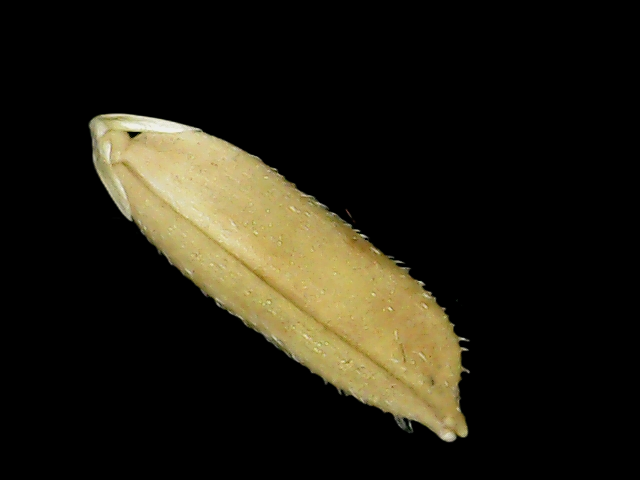
Rice variety: Bd30